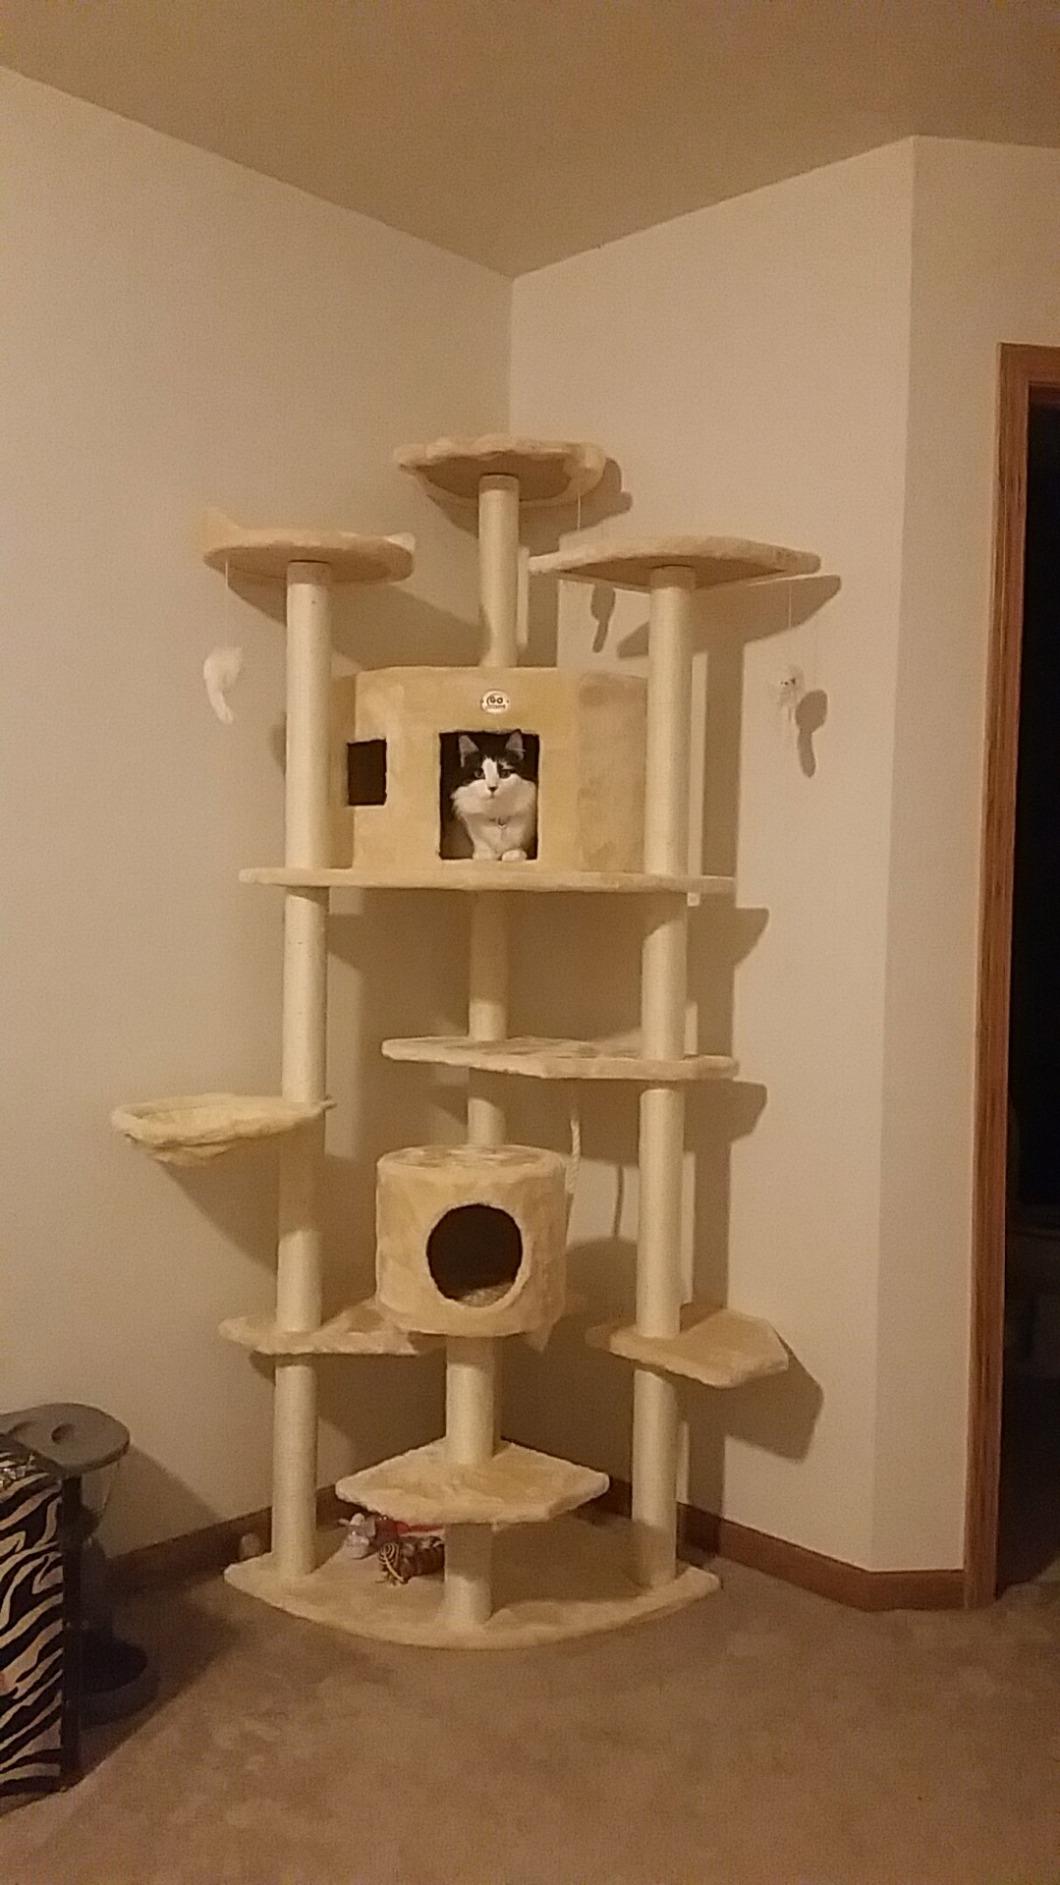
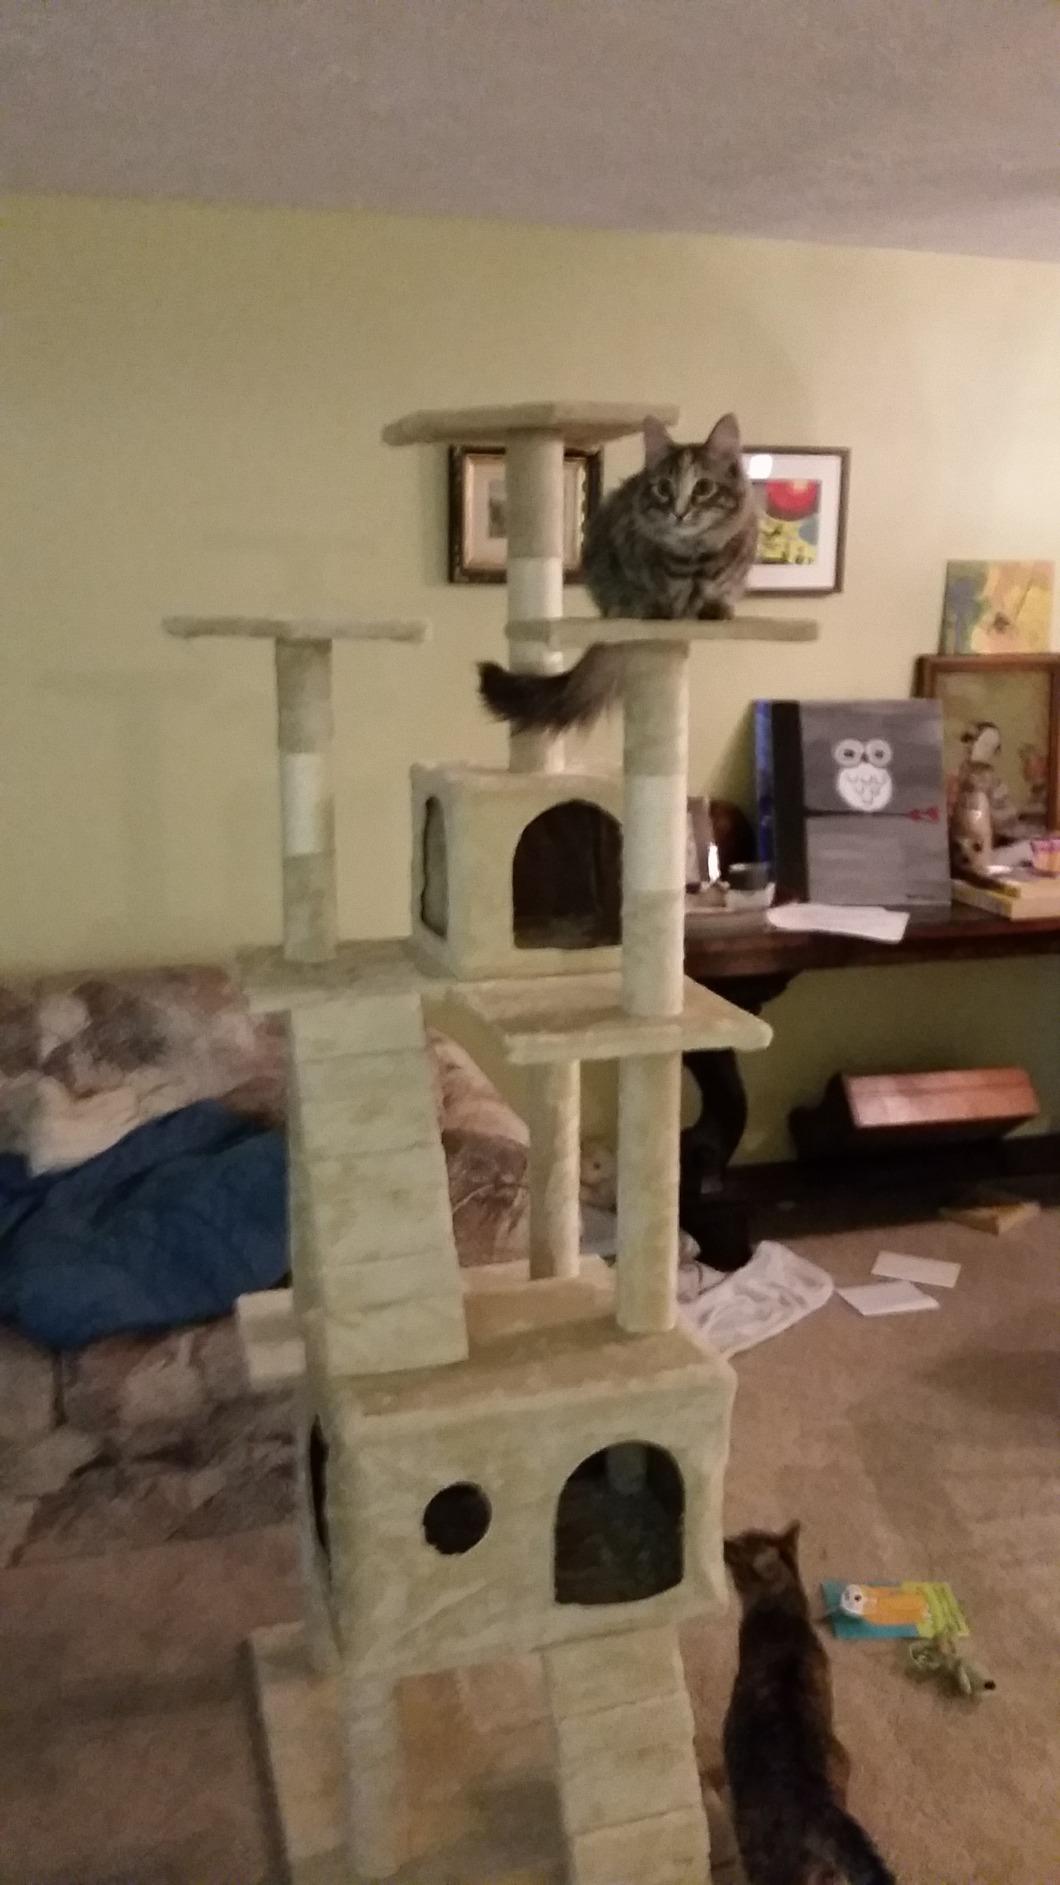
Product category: items_cat tree
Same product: no